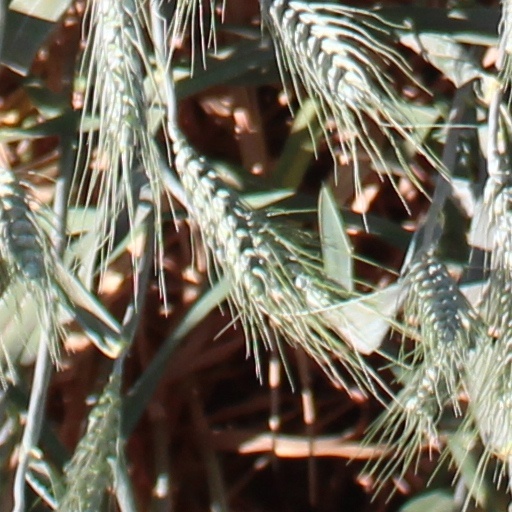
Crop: wheat